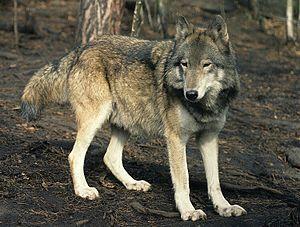
Le loup des Steppes est une sous-espèce de loup de l'espèce canis lupus. Il est originaire des steppes et déserts de Russie et d'Asie mineure.